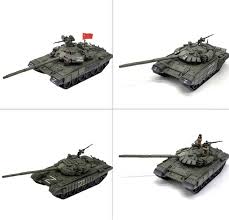
Label: Tank